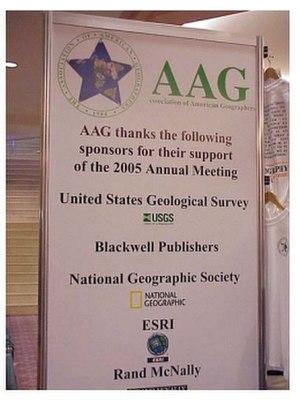
L'American Association of Geographers est une société savante à but non lucratif visant à faire progresser la connaissance, l'étude et l'importance de la géographie et des disciplines apparentées. Son siège se situe au 1710 16th St NW, Washington, D.C. L'organisation a été fondée le 29 décembre 1904 à Philadelphie et a fusionné avec l'American Society of Professional Geographers le 29 décembre 1948 à Madison. Actuellement, l'association compte plus de 10 000 membres représentant près de 60 pays. Les membres de l'AAG sont des géographes et des professionnels qui travaillent dans des secteurs publics, privés et académiques liés à la géographie.